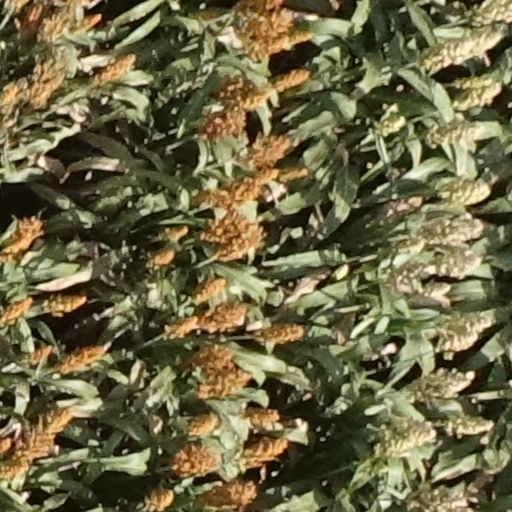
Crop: sorghum